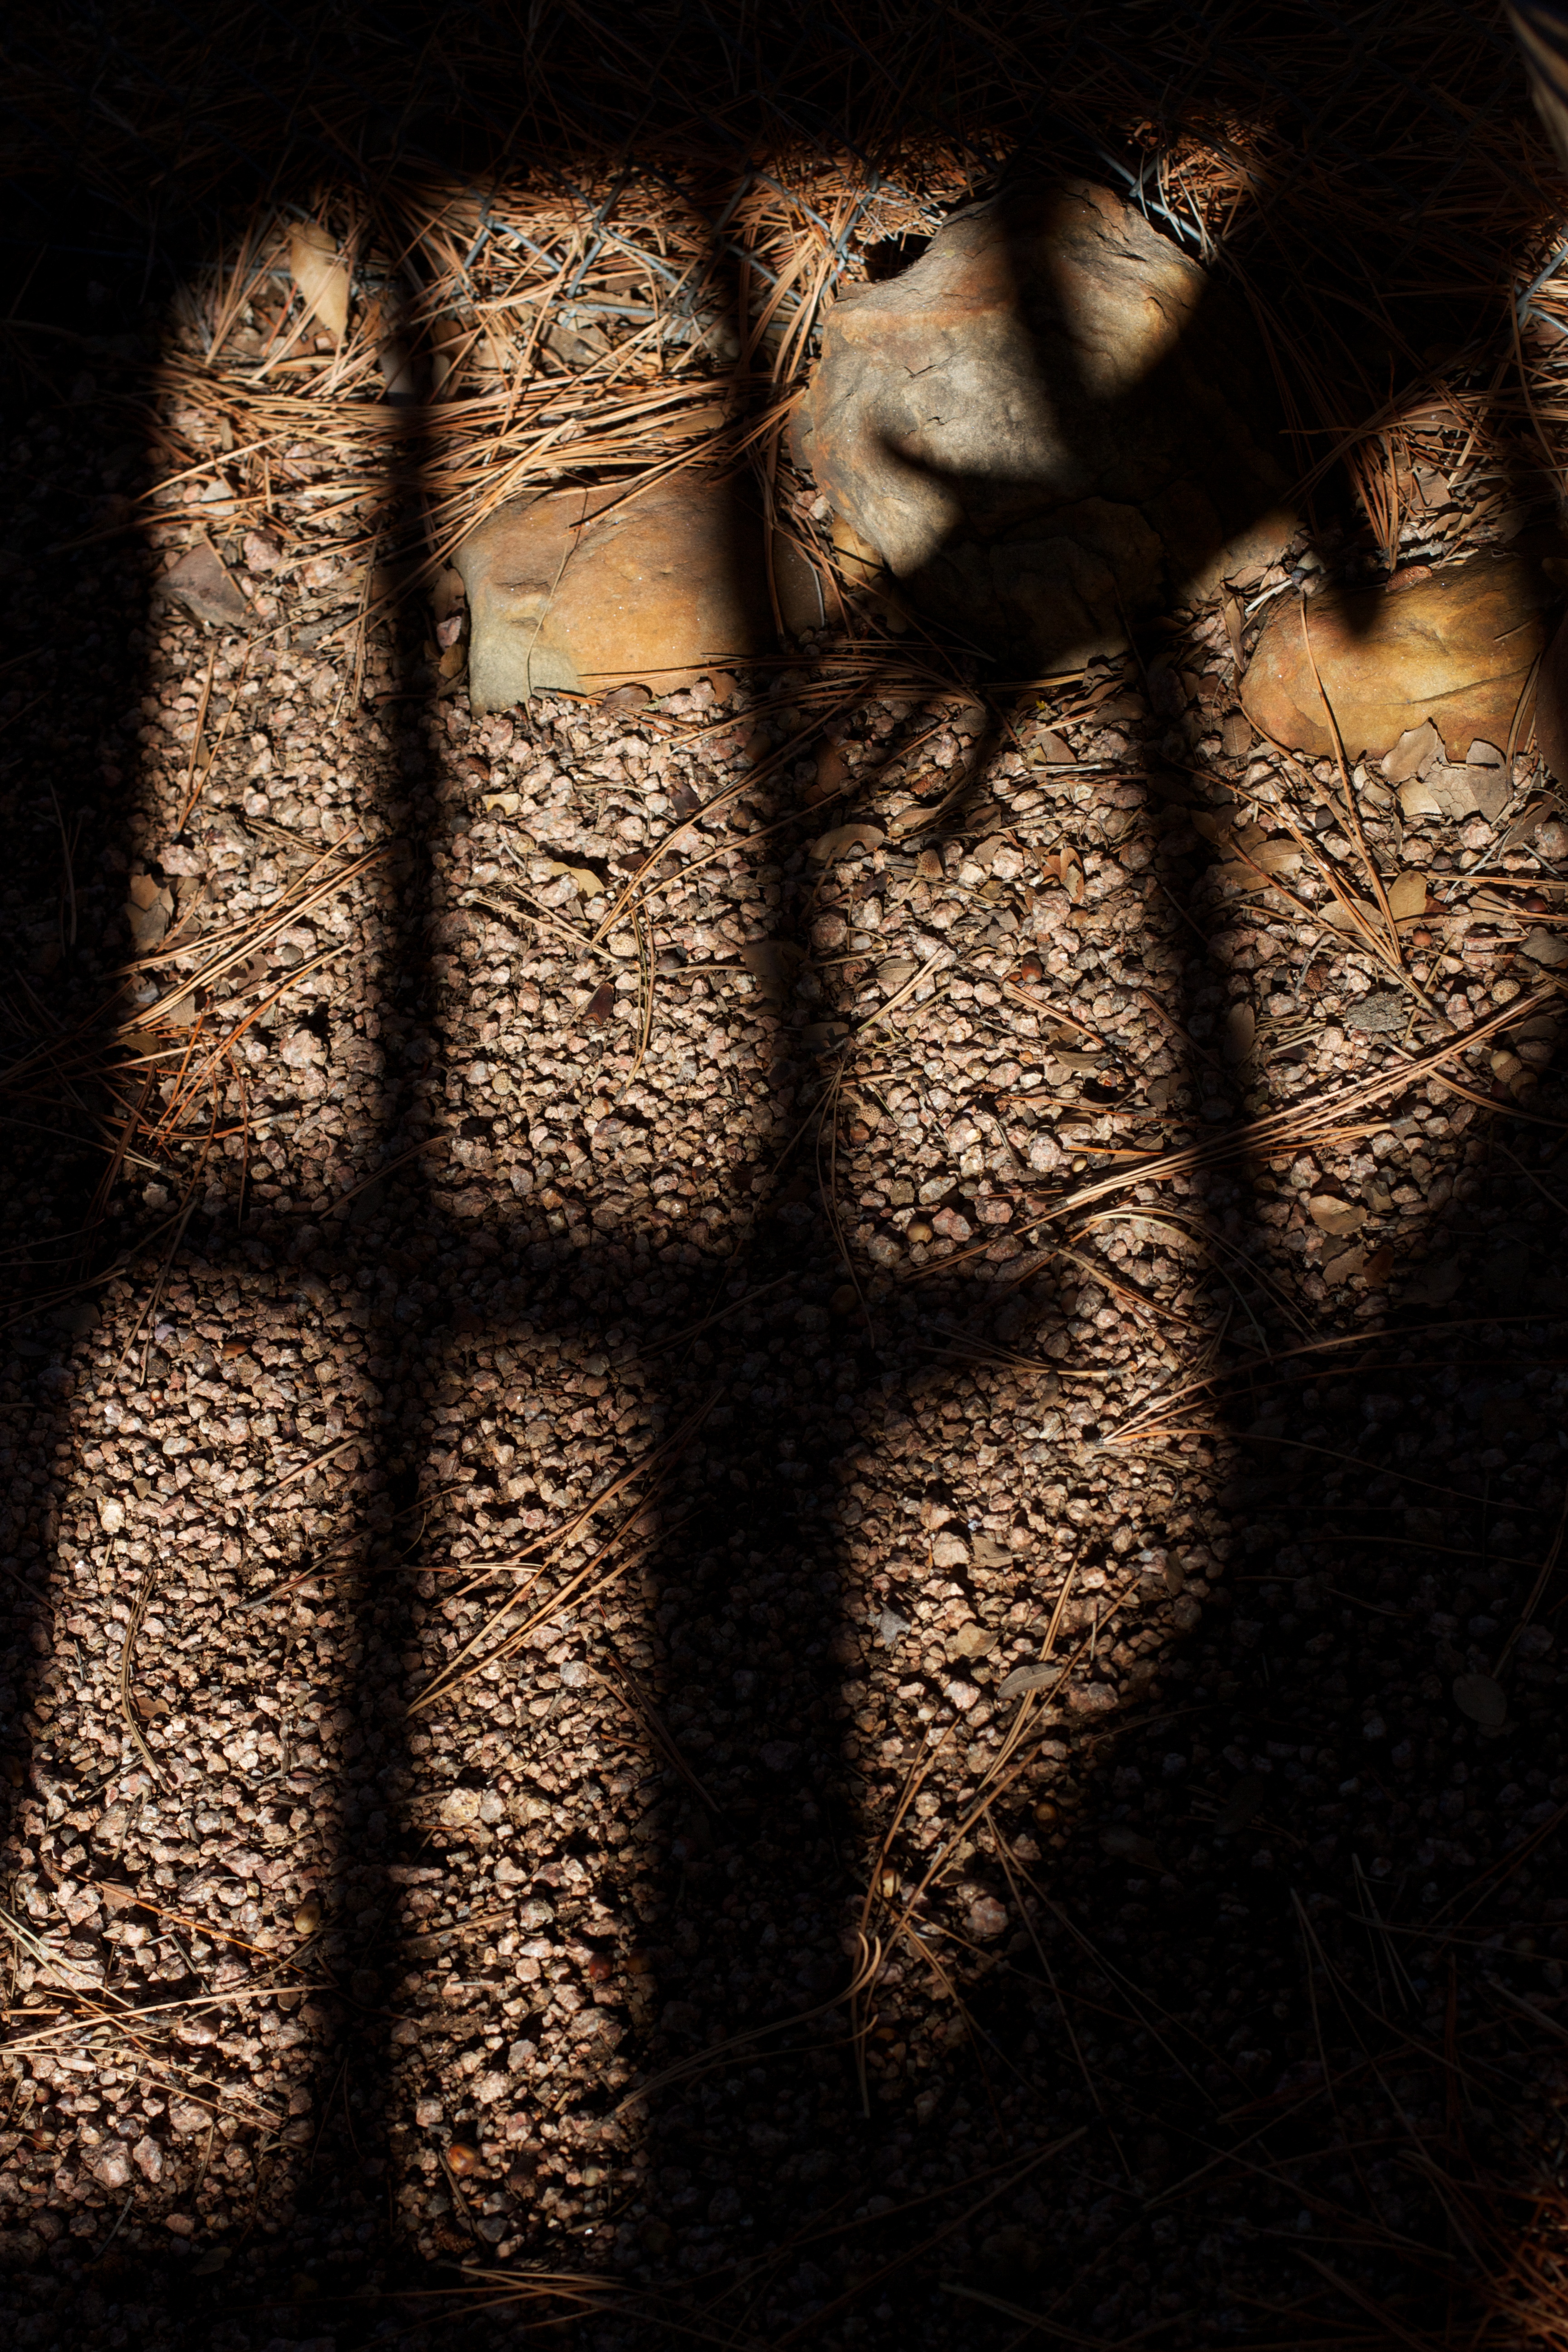
light, texture, shadow, darkness, close up, temple, image